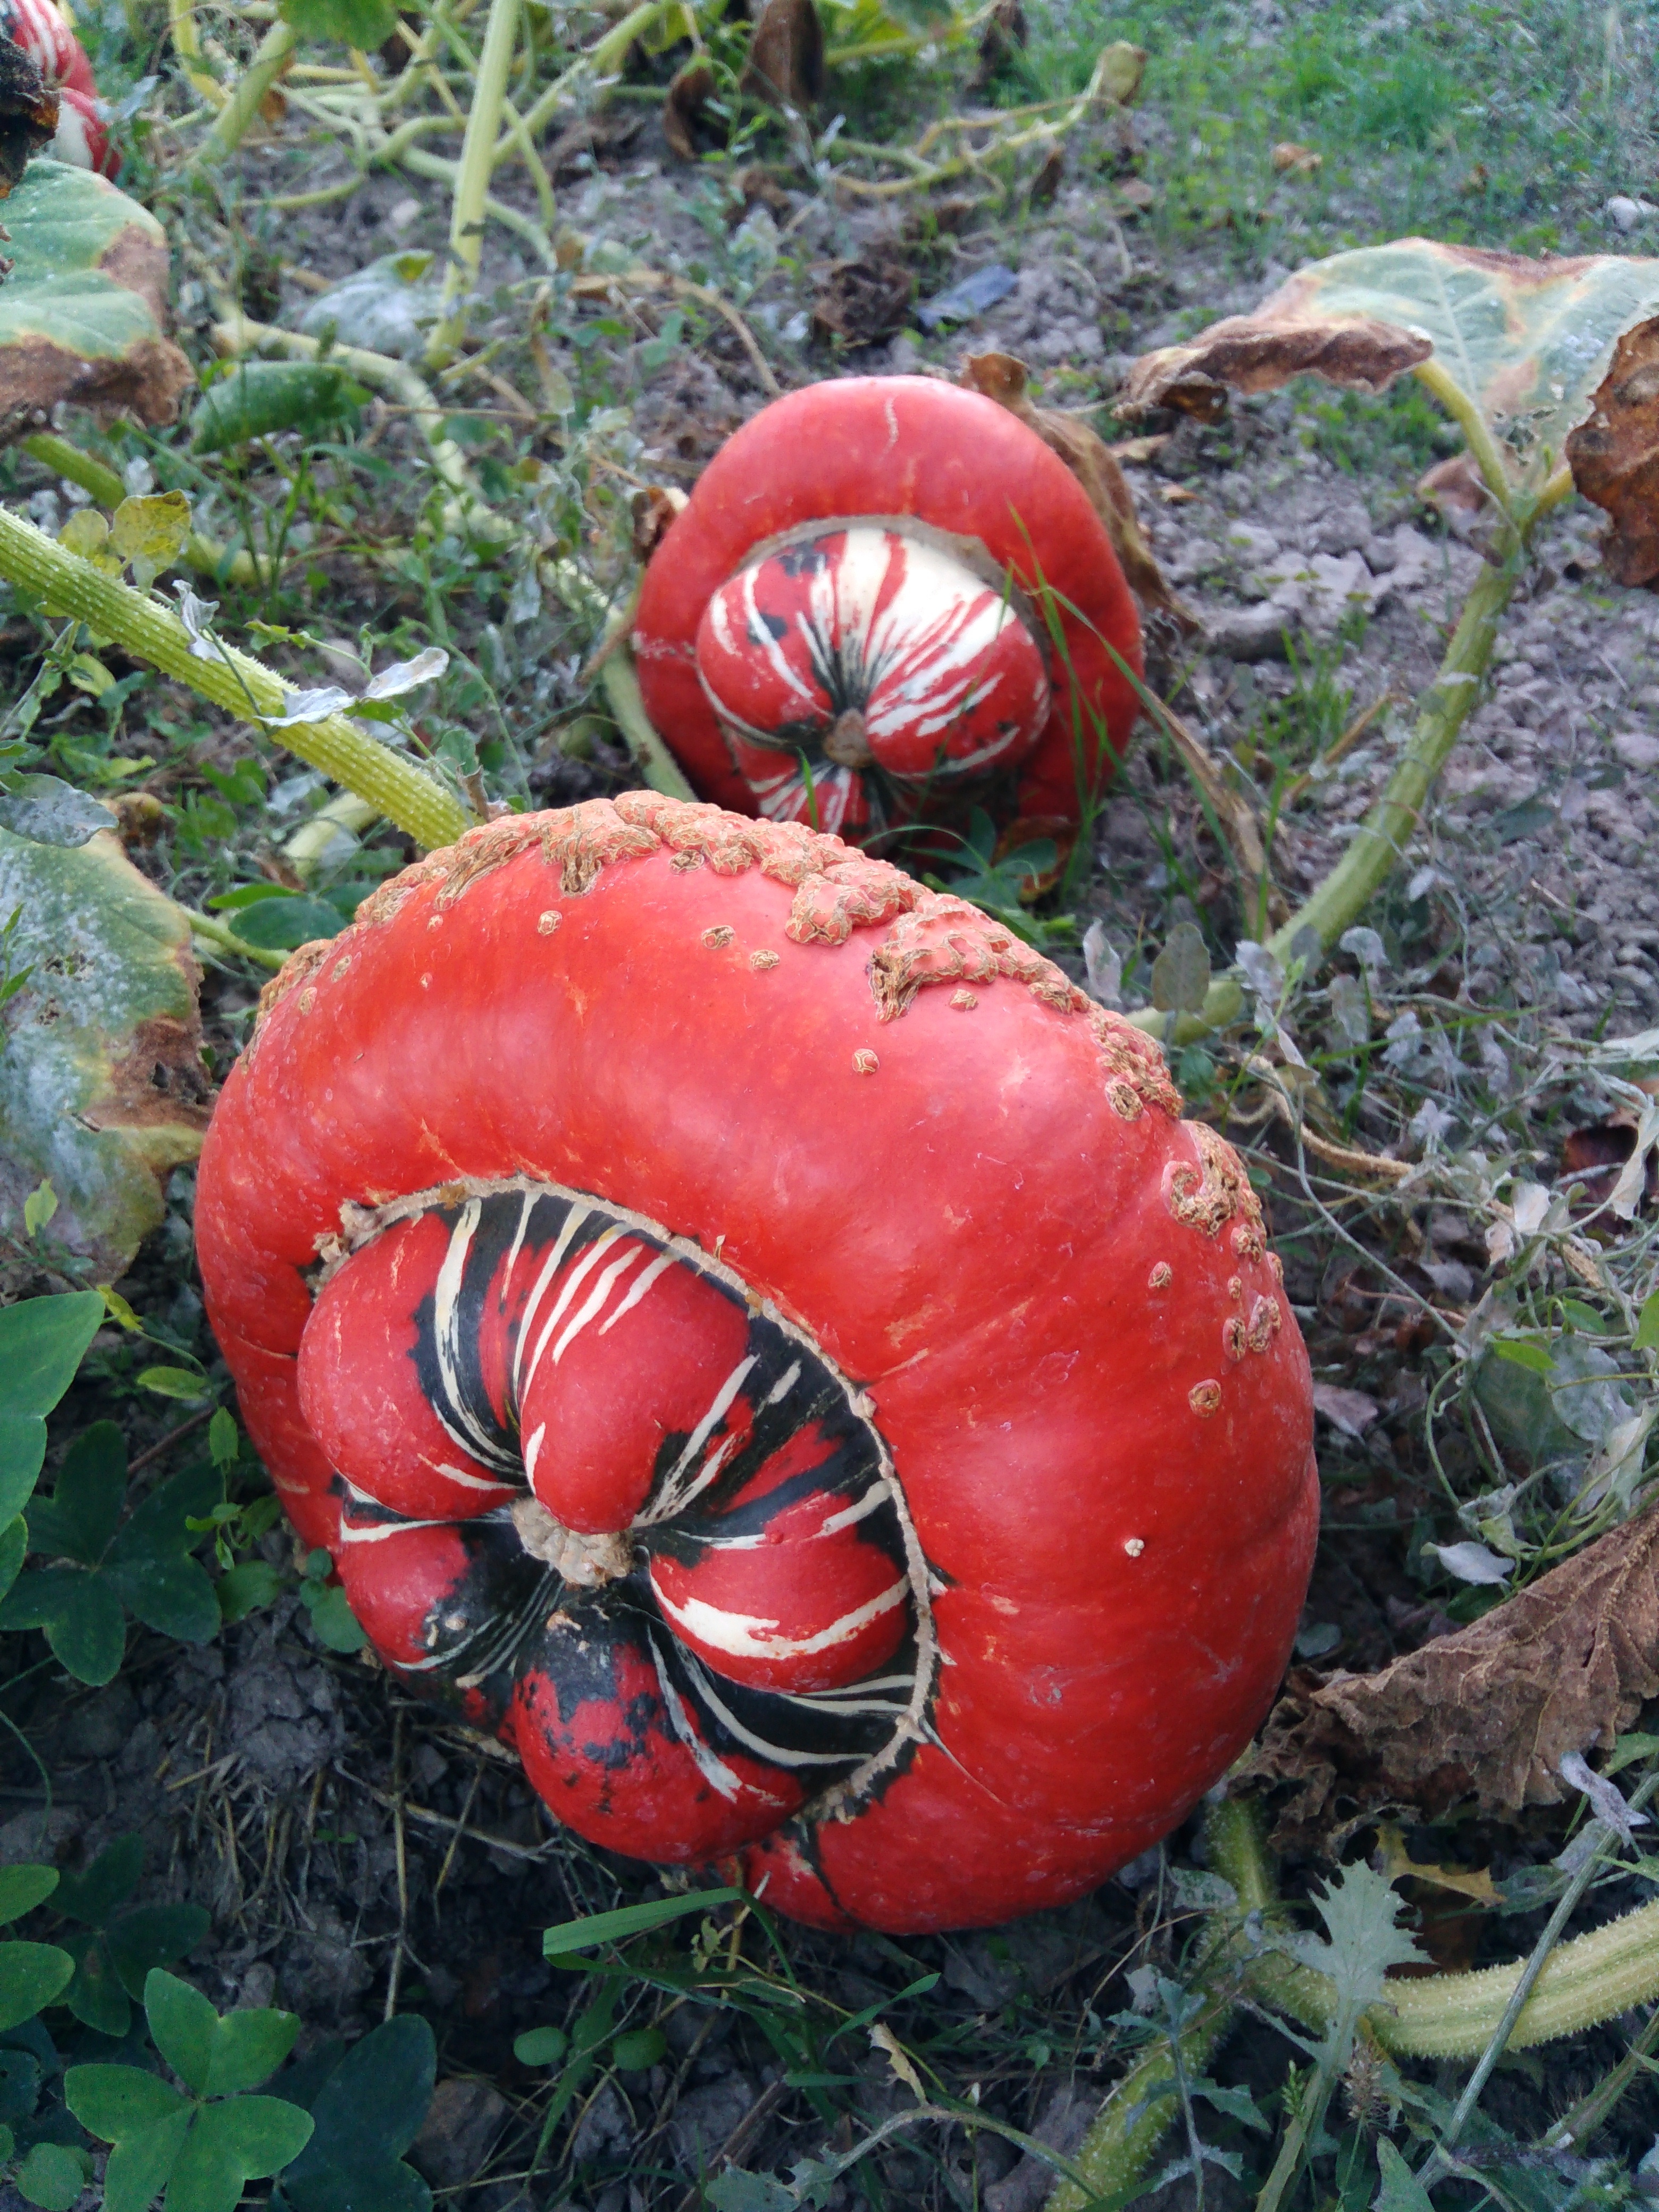
plant, flower, red, produce, vegetable, pumpkin, botany, flora, cultivate, flowering plant, huerta, land plant